Arab Agricultural Revolution

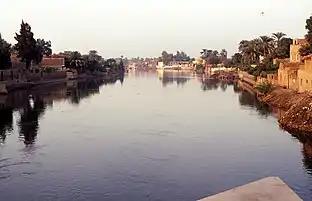
The ancient Bahr Yussef canal connects the Fayyum depression to the River Nile some 25 km away.

During the period, irrigated cultivation developed due to the growing use of animal power, water power and wind power. Windpumps were used to pump water since at least the 9th century in what is now Afghanistan, Iran and Pakistan.